Answer in natural language. Considering the relative positions, where is wall paint with respect to Window? Choose between the following options: below or above
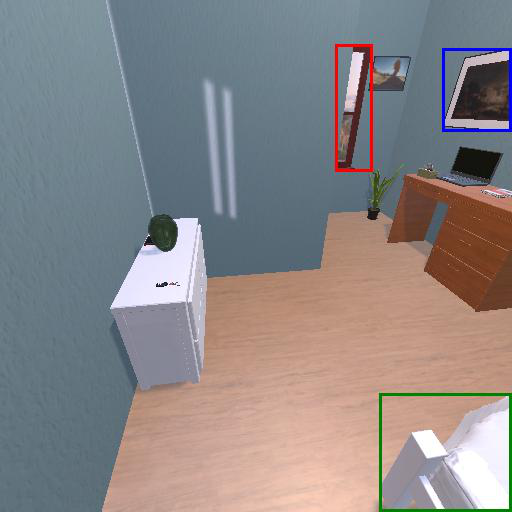
<answer>below</answer>